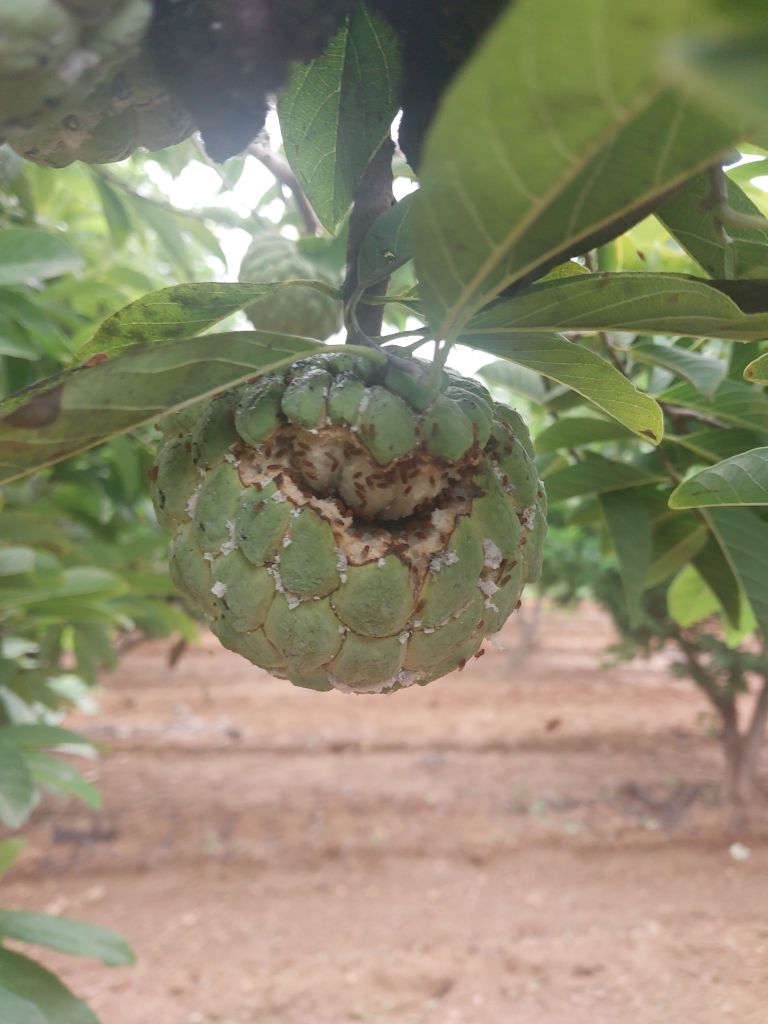
Disease label: Mealy Bug